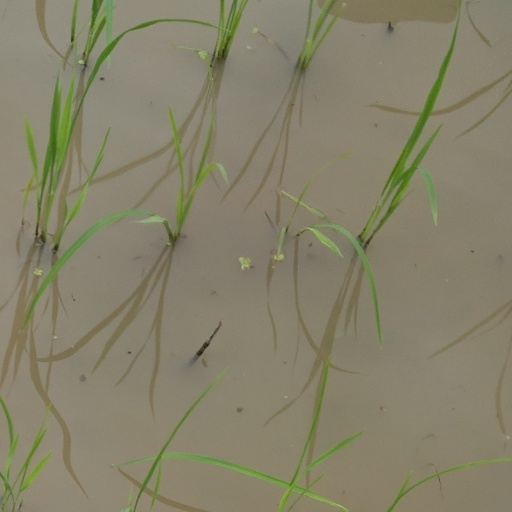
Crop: rice